Russian AI Cup

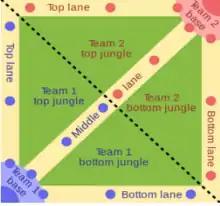

In the 2016 contest, contestants must make an artificial intelligence (strategy) to control a wizard in a special game world. The contest rules are based on a popular computer game genre MOBA. In each game, players will confront 5 strategies of other players. At the same time, they will have 4 allies. Each five strategies make a faction: Academy or Renegades. The main goal of the faction is to destroy an opposing faction's base. The main personal goal of each wizard is to gain maximal possible number of points. The winner of the game, as well as other places, is determined by the gained score. A player is given points when his wizard deals damage, destroys or is just hanging nearby during death of opposite faction's unit, as well as for some other actions. Each player of a faction is given a significant number of points in case of reaching the main faction goal.